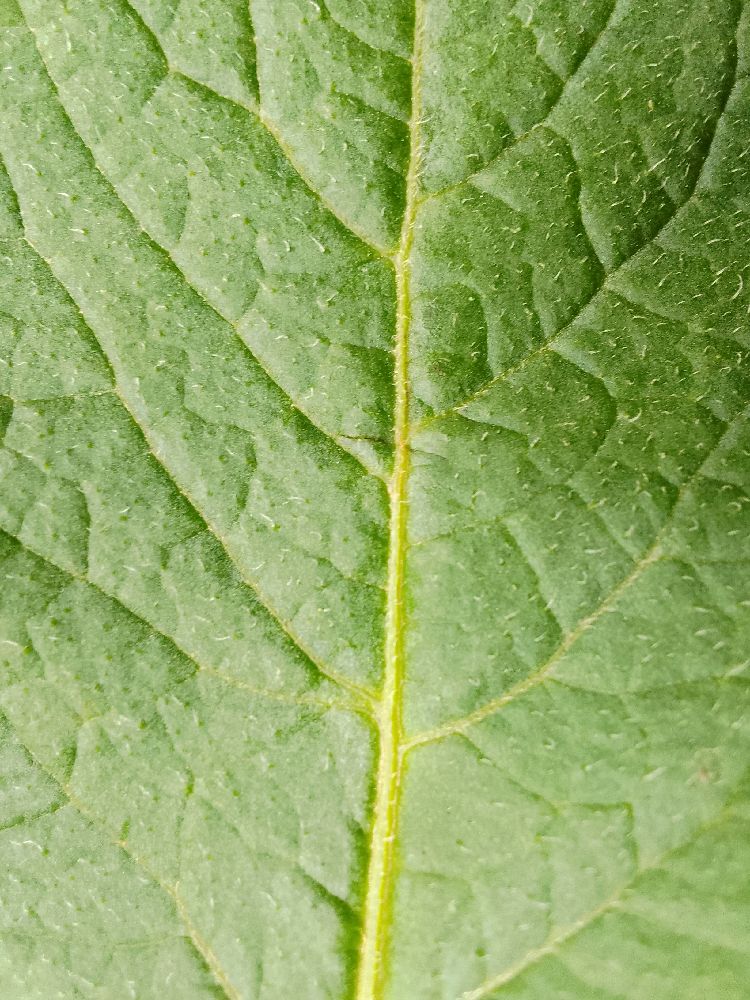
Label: Healthy